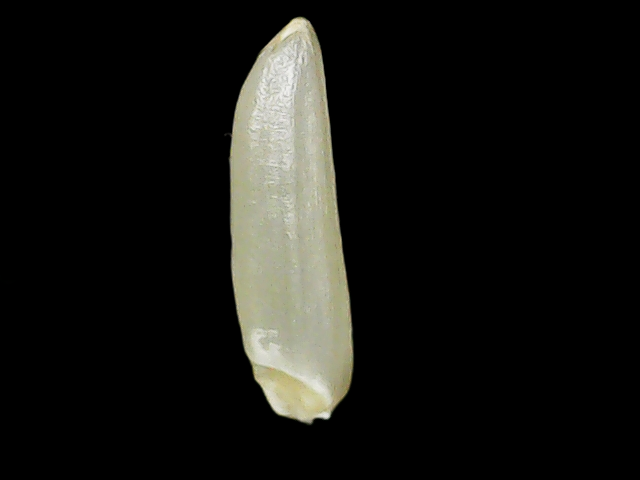
Rice variety: Binadhan25